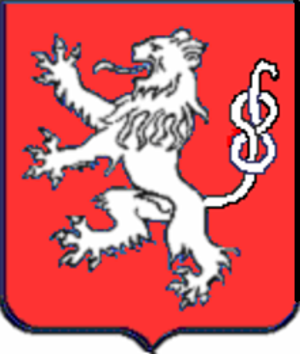
Les opérations militaires conduites entre 1510 et 1517, par l'armée de la République de Venise dans le Val Vestino, territoire de la Principauté épiscopale de Trente, consistent en diverses incursions rapides et sanguinaires soutenues par des troupes de mercenaires et des milices populaires du lac de Garde contre les troupes d'infanterie du Saint Empire Romain Germanique, alliées et recrutées par les comtes Lodron, vassaux de l'évêque de Trente, dans la tentative de mettre fin à la menace d'une invasion ennemie dans la Magnifique Patrie de Salò et d'encercler la forteresse d'Anfo défendue par les Vénitiens. L'action de la Sérénissime oblige les troupes germaniques à se mettre sur la défensive.